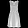
Label: Dress